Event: Nepal Earthquake
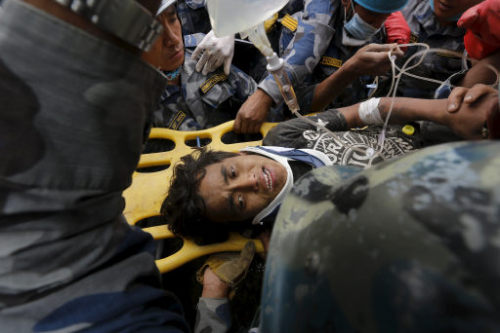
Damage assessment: no_damage